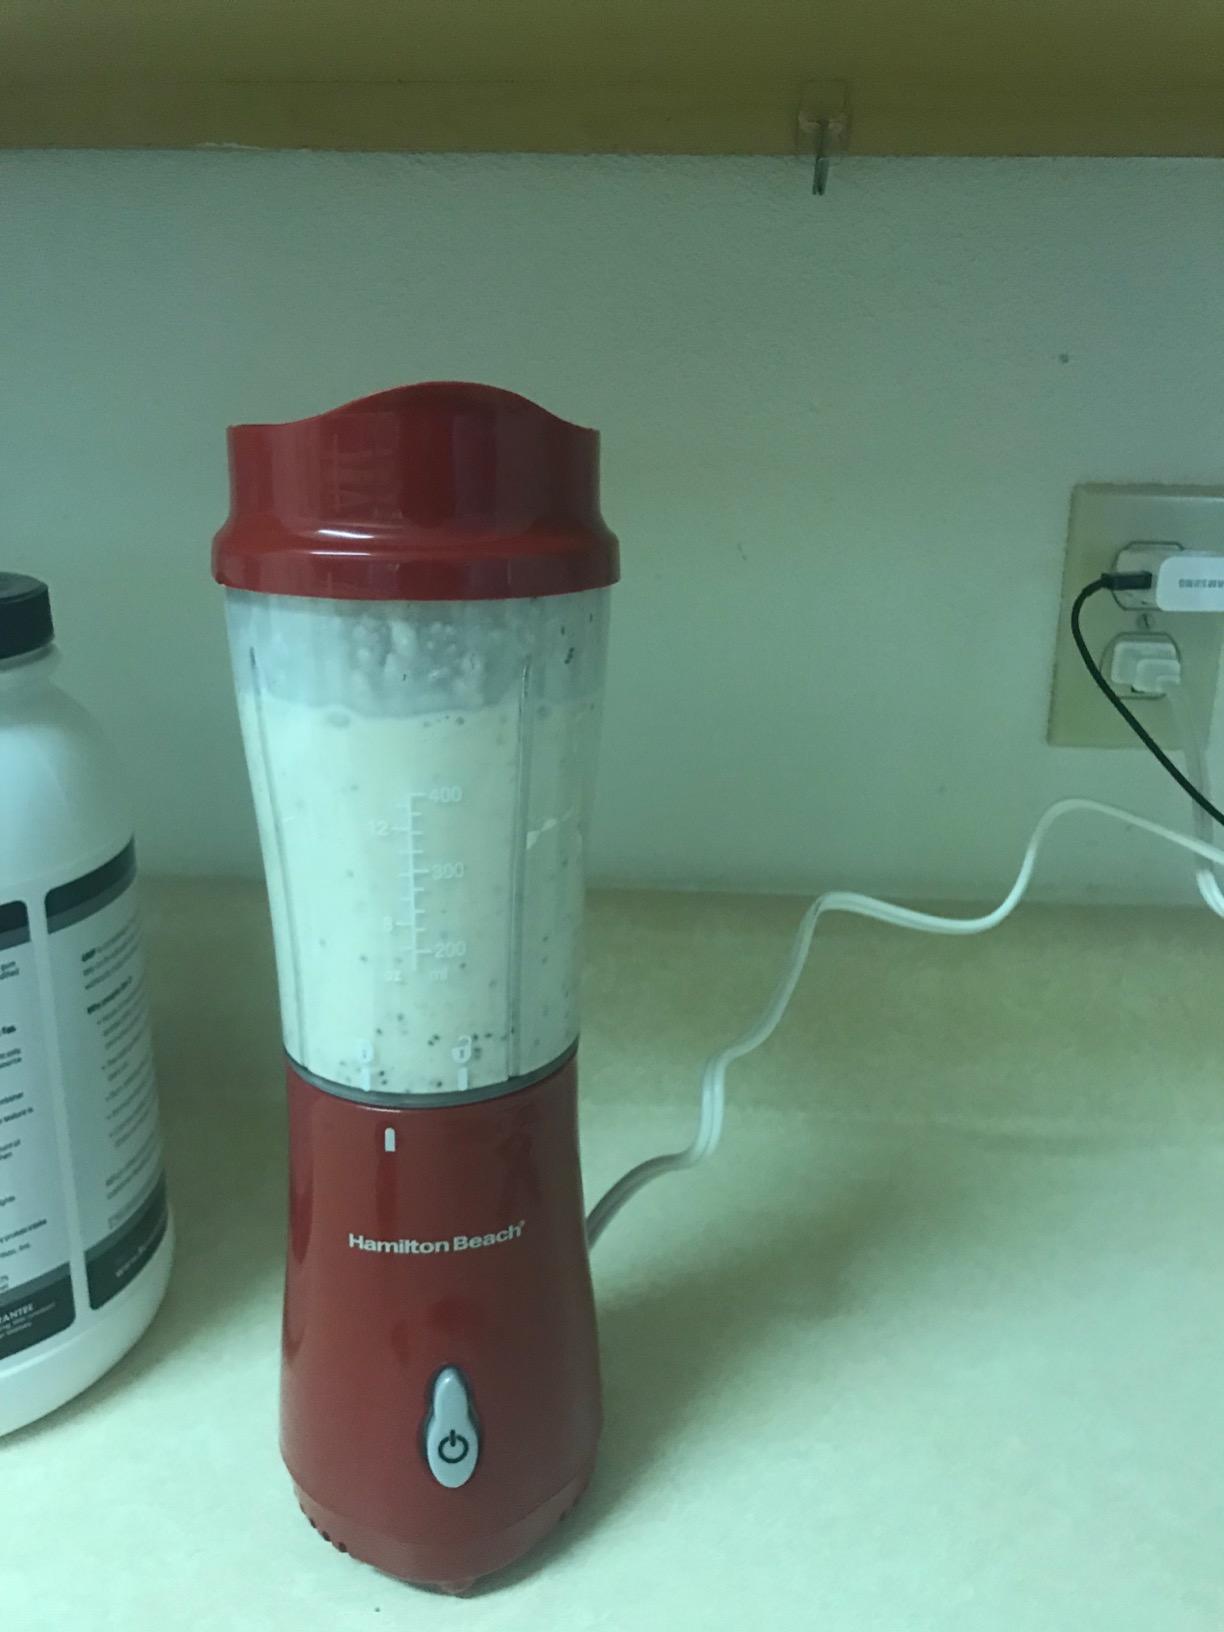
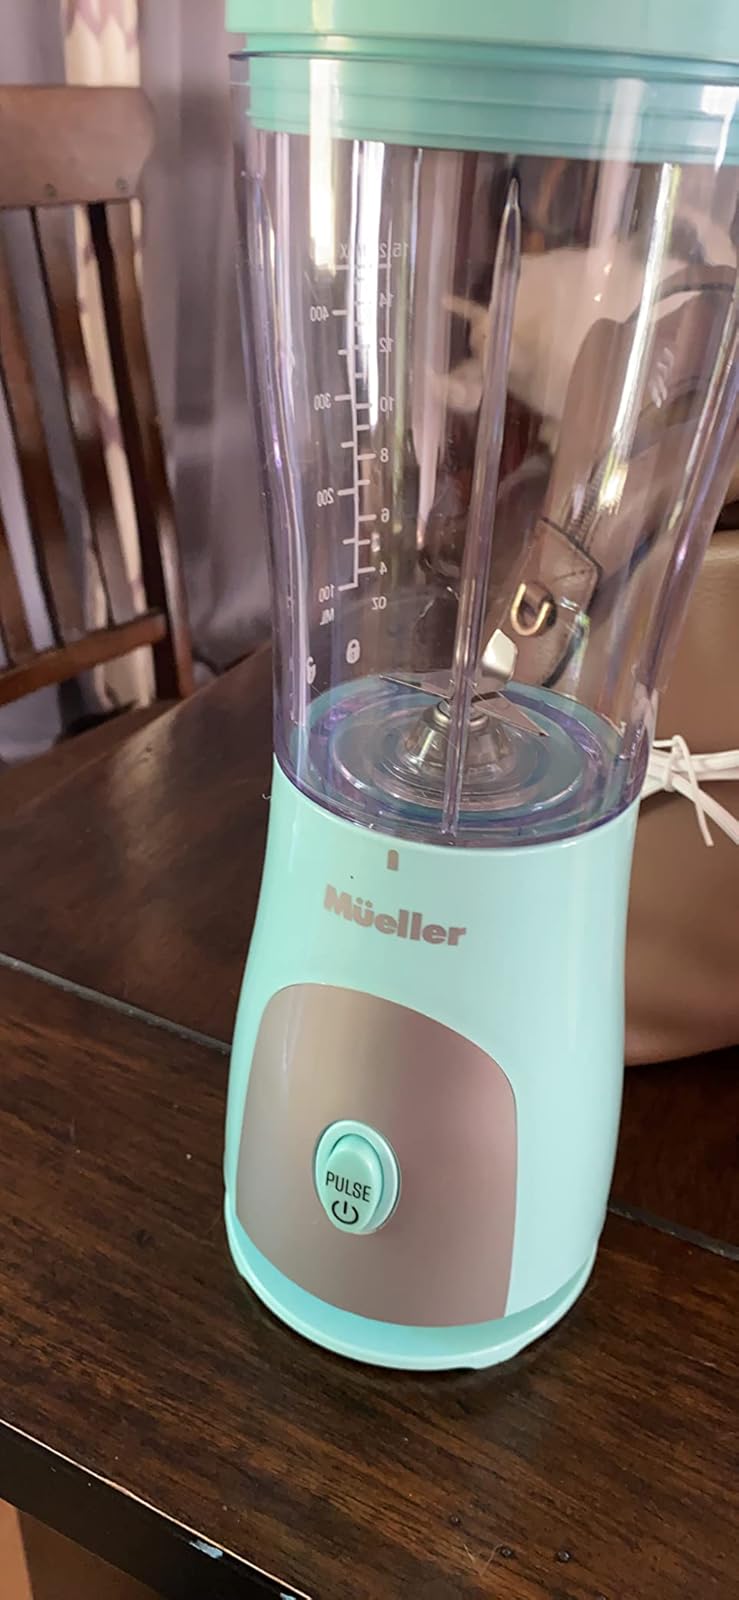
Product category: items_blender
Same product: no